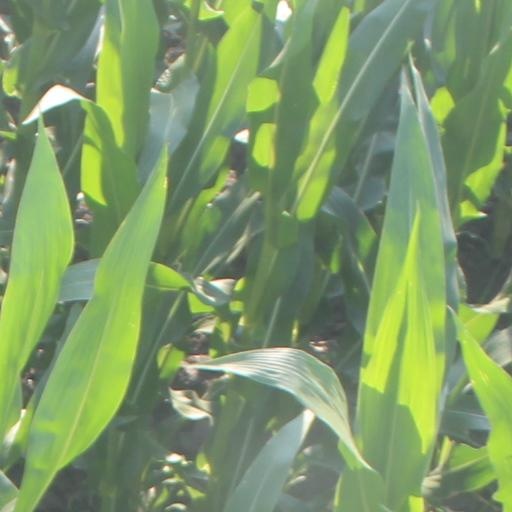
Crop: maize; corn